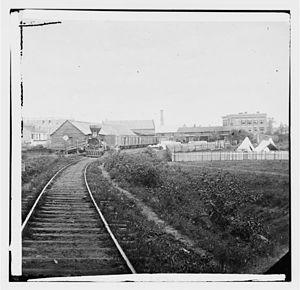
Dès l'époque fondatrice de la guerre d'Indépendance à la fin des années 1770, les grands centres industriels de production sidérurgique et métallurgique se trouvent principalement concentrés au Nord-Est des États-Unis, et c'est donc fort logiquement que le premier chemin de fer américain est créé sur la côte Est en 1827, avec la mise en service de la « Baltimore & Ohio », la toute première ligne ferroviaire américaine. En décembre de la même année est fondée au sud la « South Carolina Canal & Rail Road Co. », la première compagnie à mettre en œuvre une ligne régulière de transport de passagers par trains à vapeur depuis Charleston, inaugurée en 1830 pour le « Christmas Day ». Lorsque la liaison, longue de 219 km, avec la ville de Hamburg en Caroline du Sud, est terminée en octobre 1833, cette ligne devient la plus longue ligne ferroviaire du monde.
Né en 1840 et mort le 14 janvier 1882, Timothy H. O'Sullivan est un photographe américain.